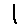
Label: 1